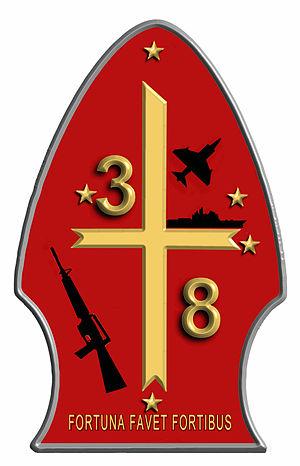
Cet article est une liste des bataillons du Corps des Marines des États-Unis, triés en fonction des missions qu'ils exécutent.